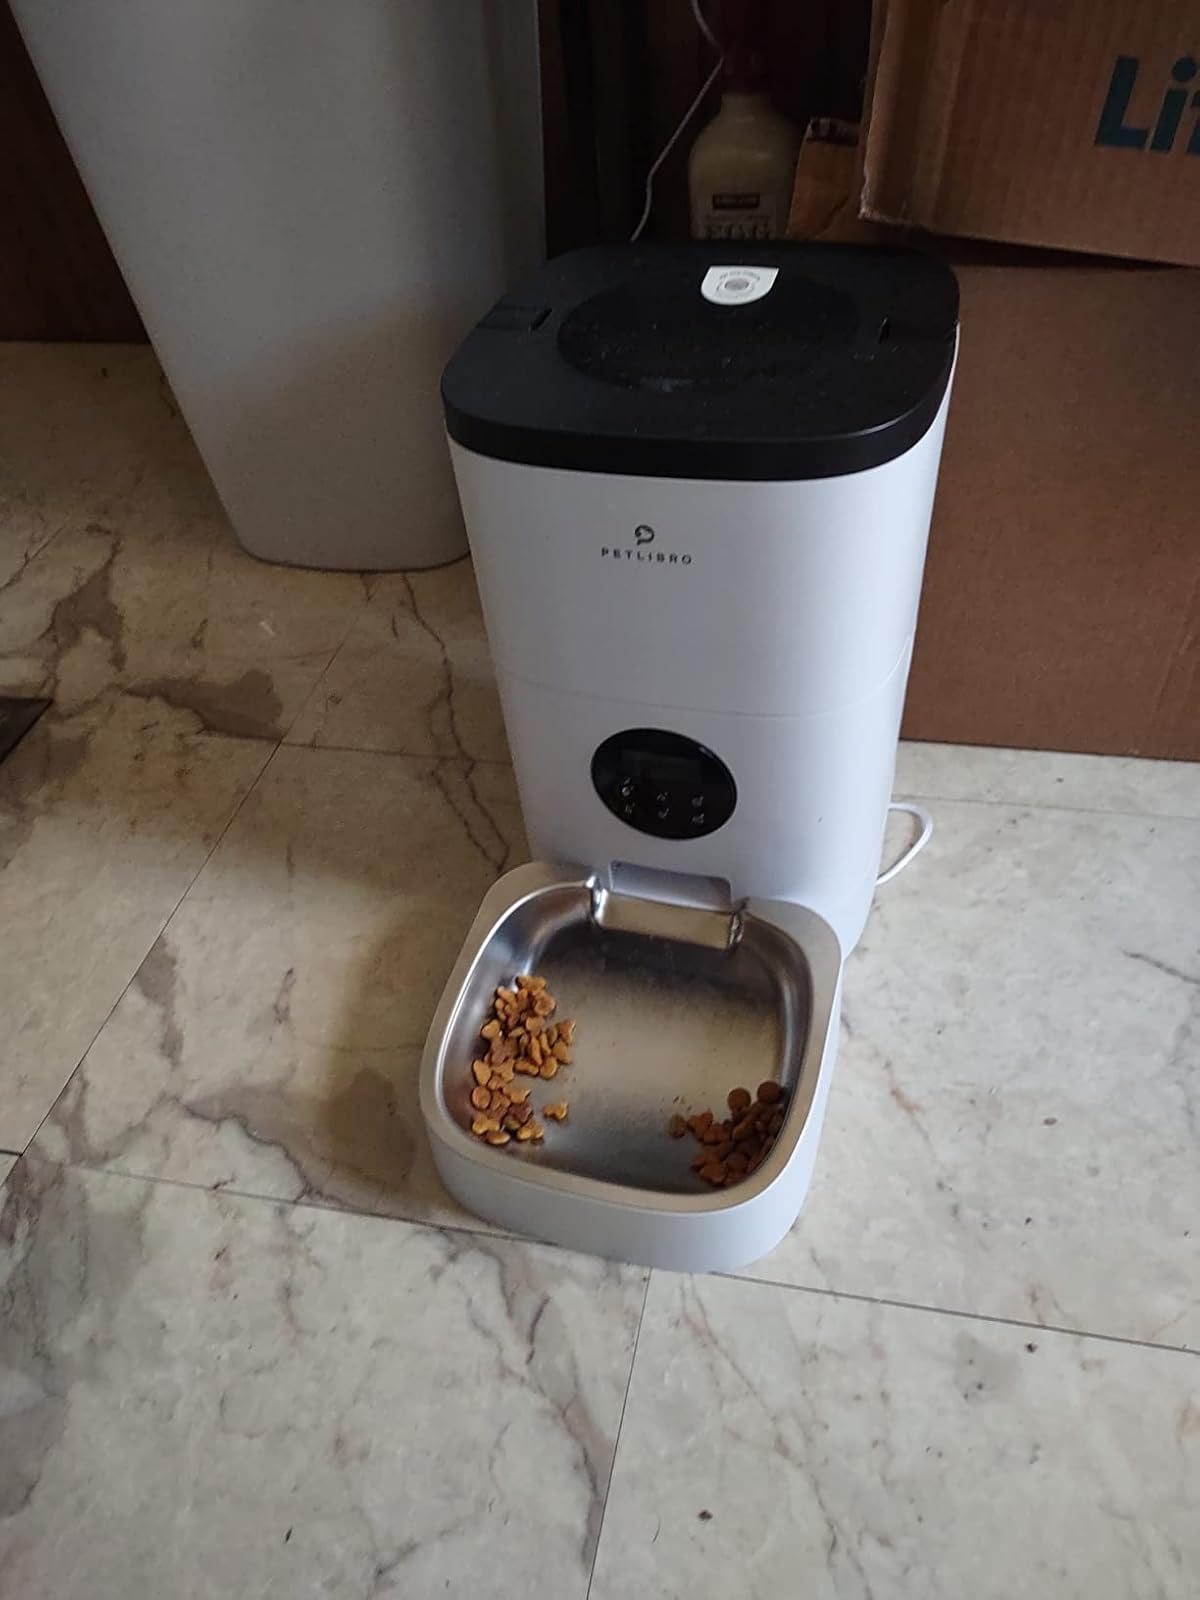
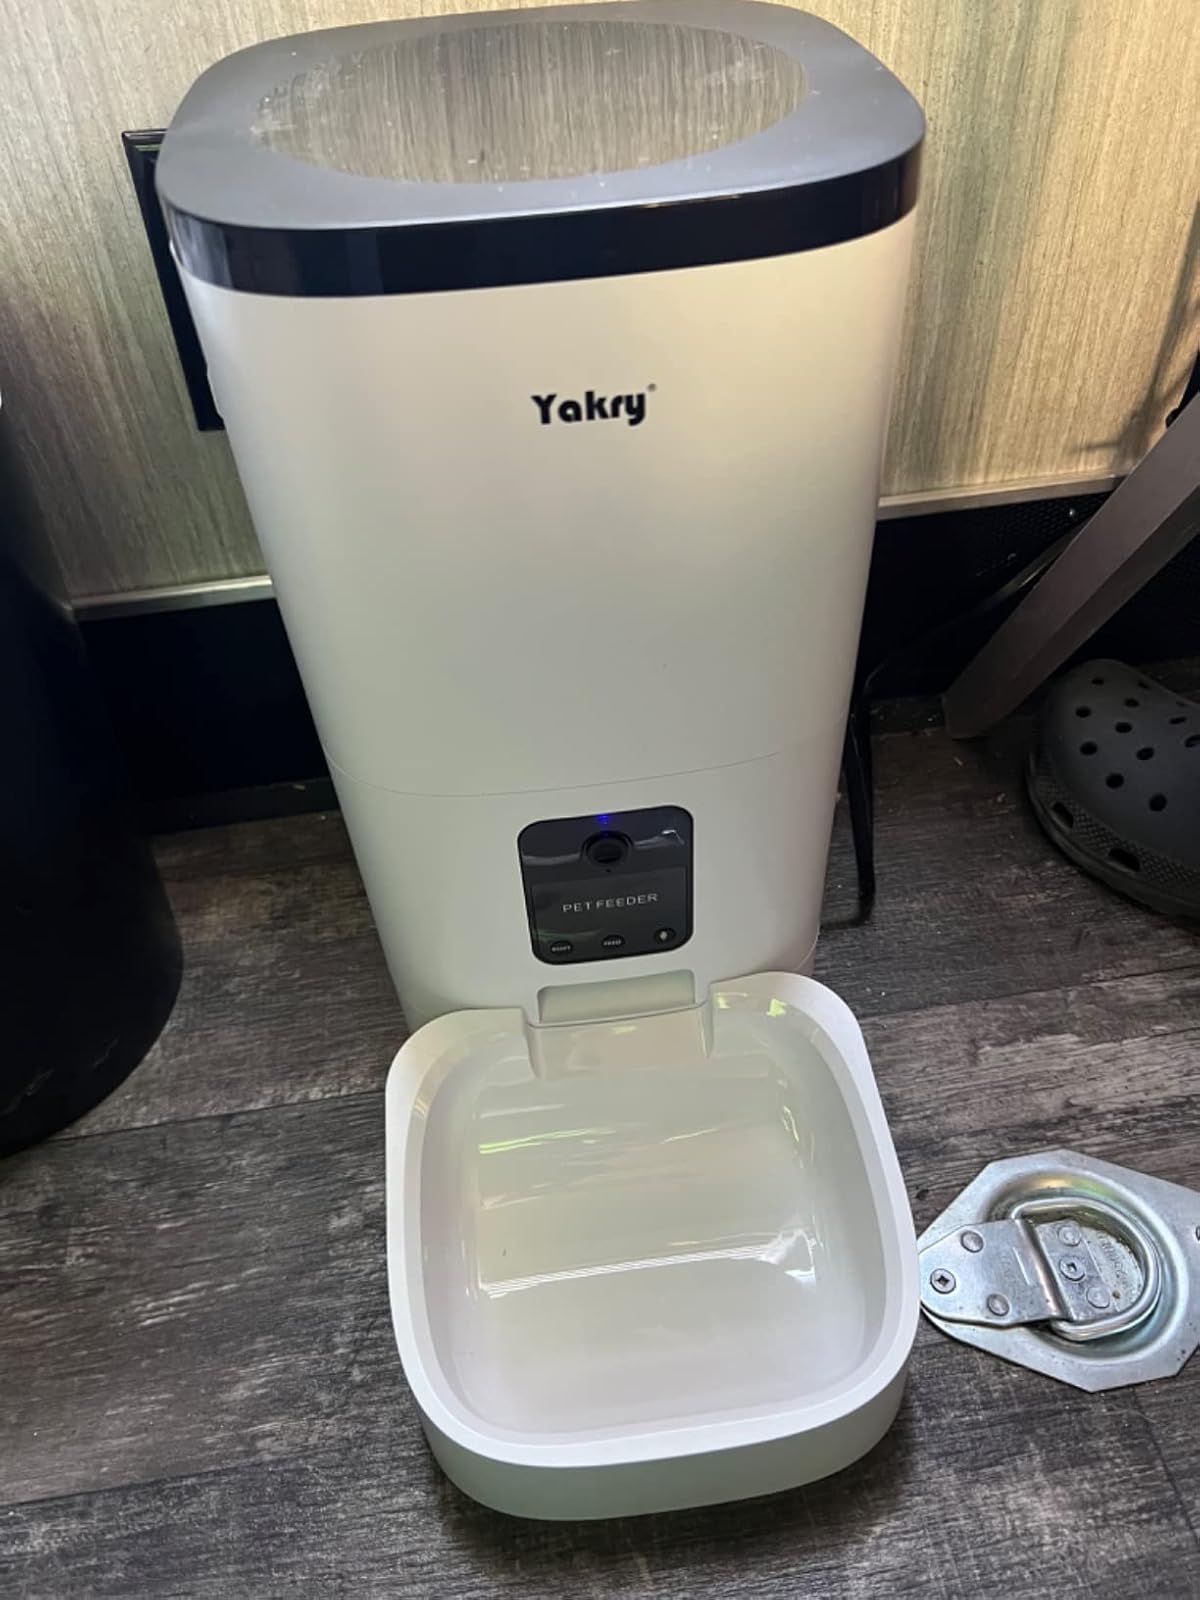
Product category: items_feeder
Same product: no